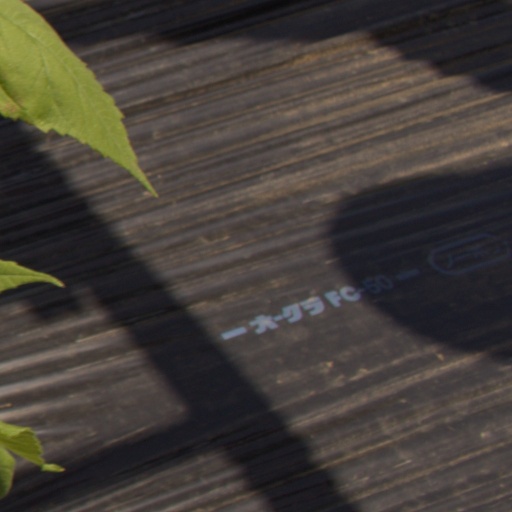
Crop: Jerusalem artichoke